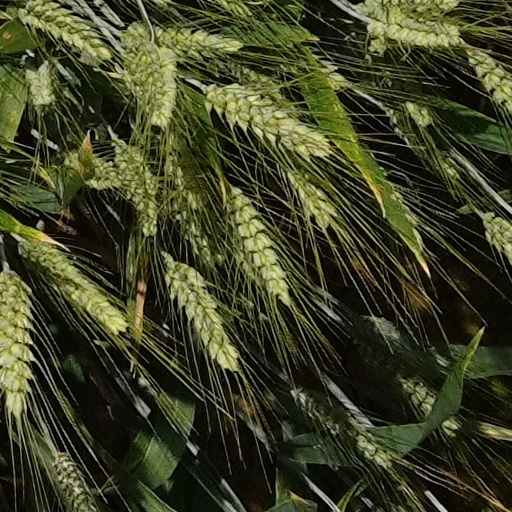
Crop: wheat